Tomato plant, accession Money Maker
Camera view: vertical (180 deg); turntable rotation: 270 degrees
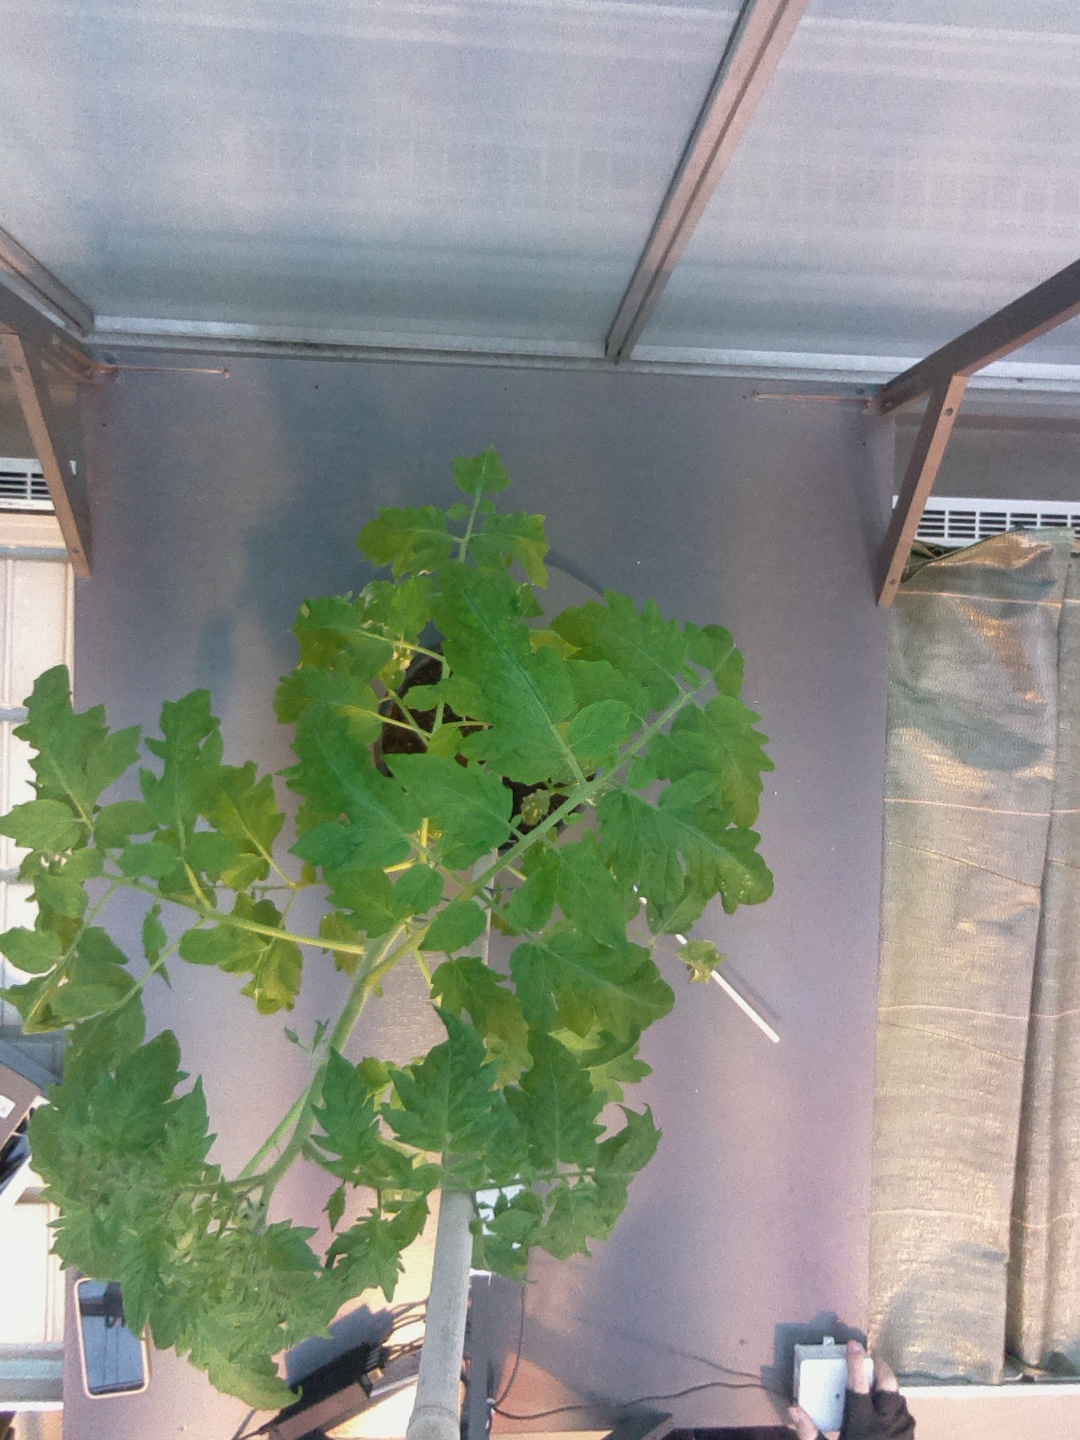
BBCH growth stage 60: First flowers open